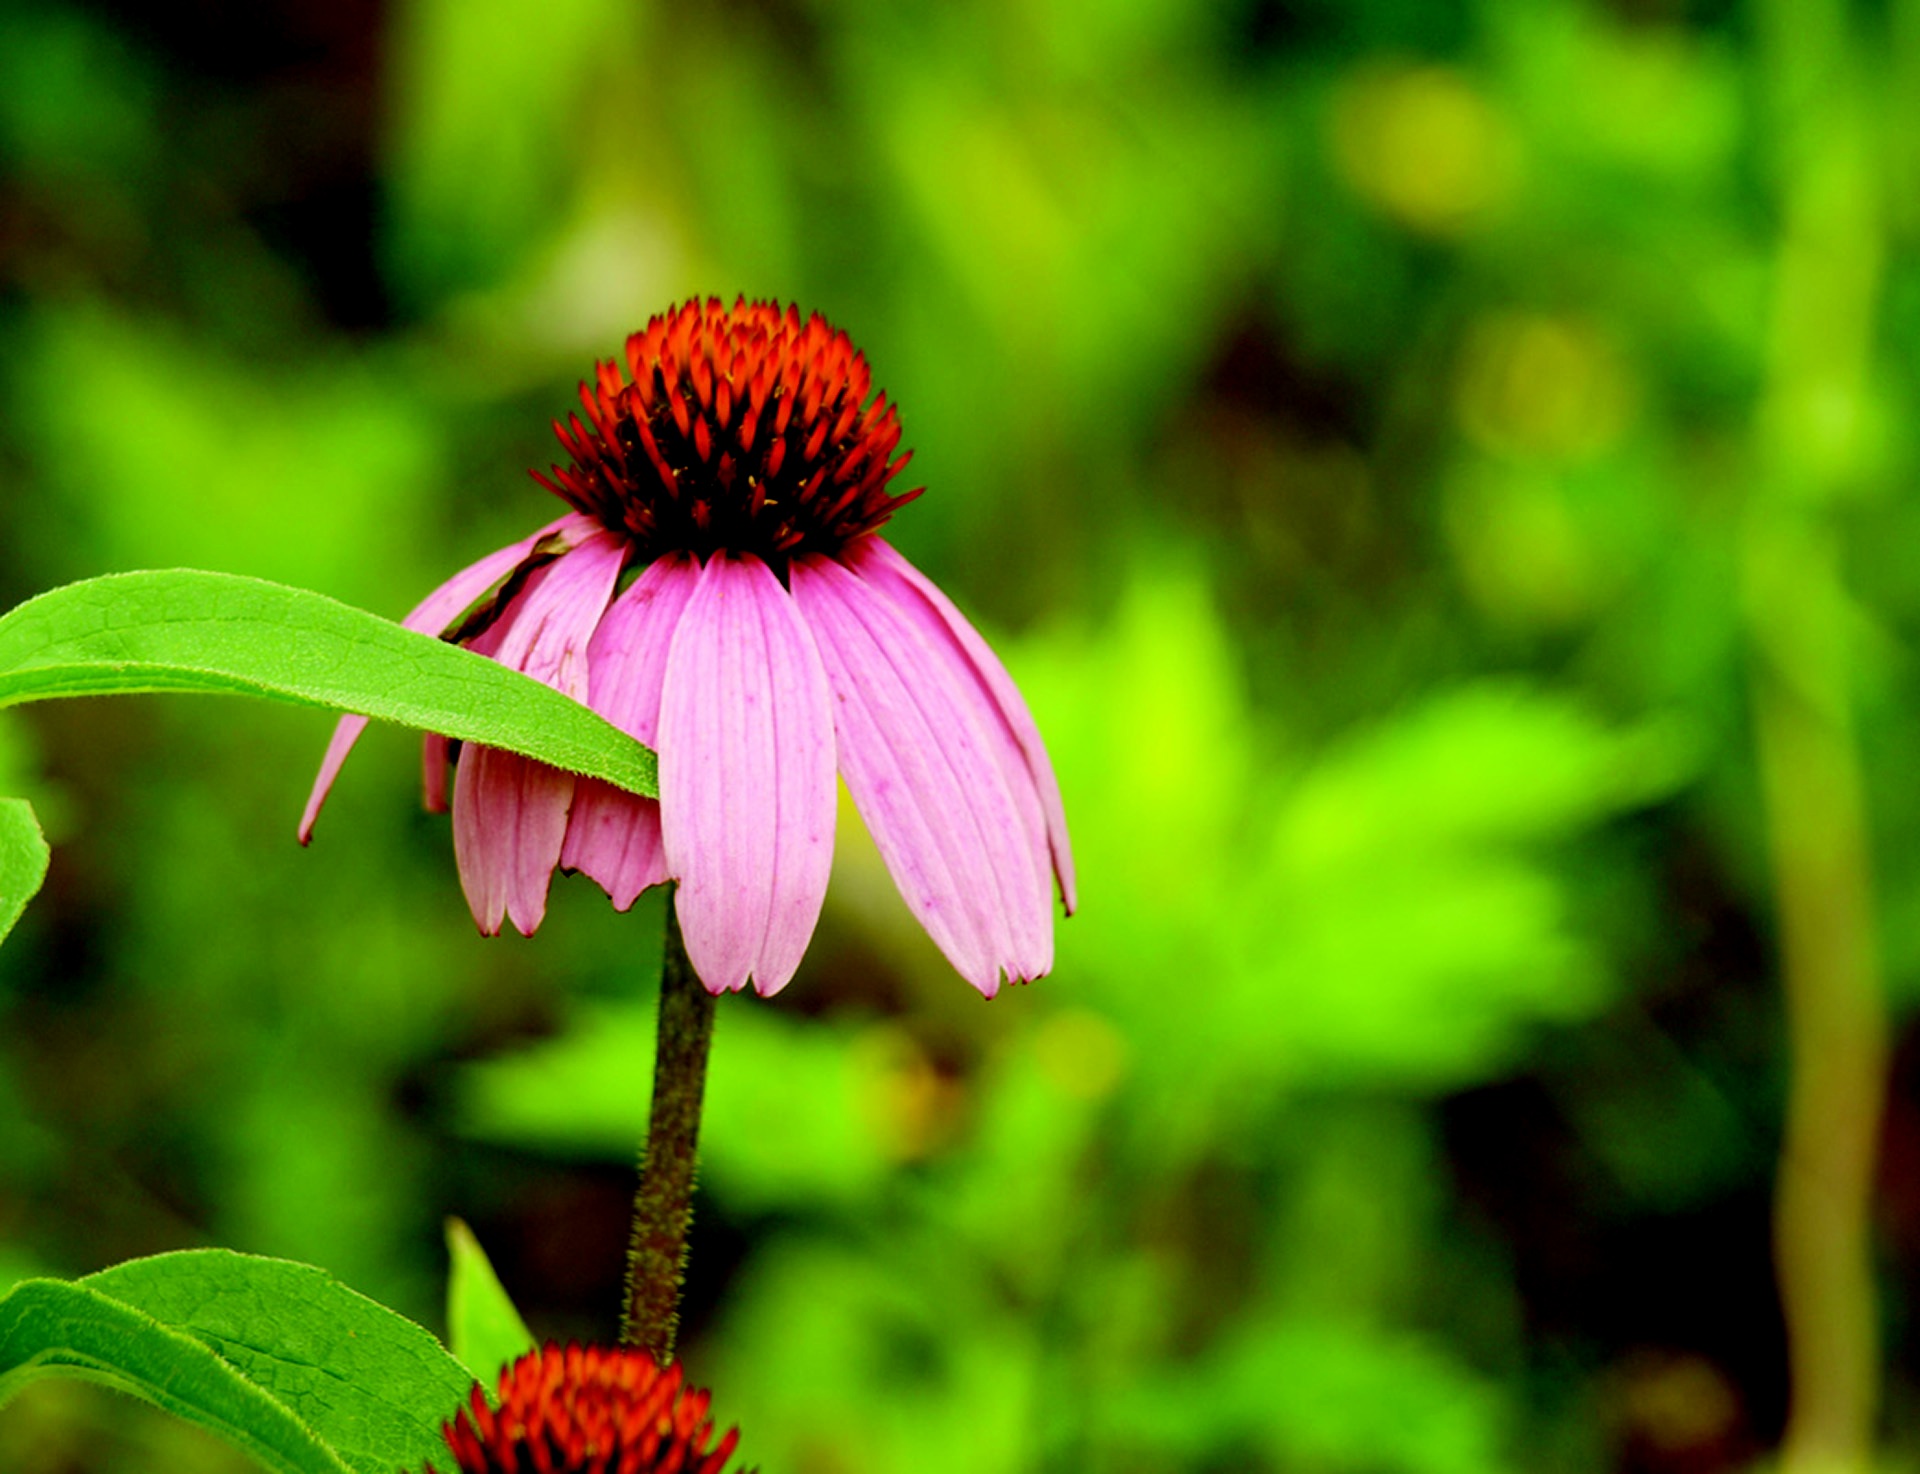
landscape, nature, grass, outdoor, blossom, plant, field, lawn, meadow, leaf, flower, petal, bloom, summer, floral, daisy, environment, rural, spring, green, color, insect, natural, fresh, botany, colorful, garden, flora, season, fauna, wildflower, close up, bright, coneflower, nectar, macro photography, flowering plant, daisy family, annual plant, plant stem, land plant